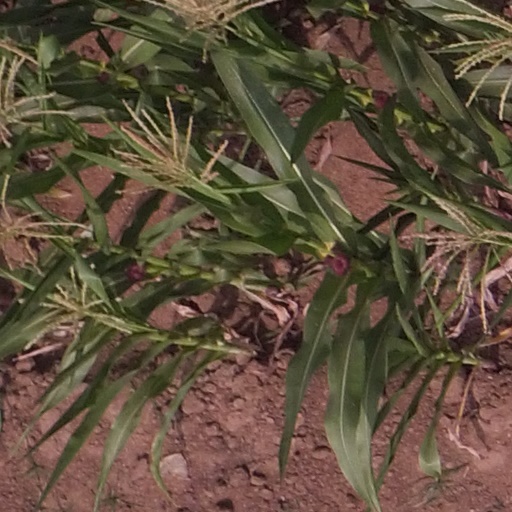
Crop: maize; corn